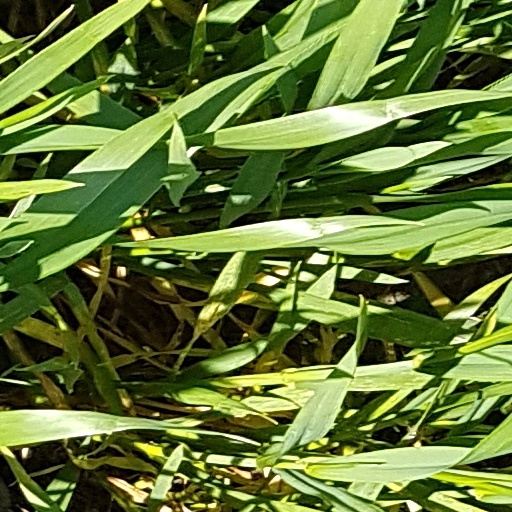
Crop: wheat